Interstate 40 in North Carolina

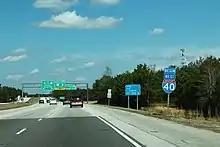
Eastern terminus of I-40 at US 117 and NC 132 looking westbound

I-40 merges with I-85 east of Greensboro. I-40 and I-85 have a concurrency through Guilford, Alamance, and Orange counties. The concurrency section uses I-85 exit numbers instead of I-40 exit numbers. The section goes south of Elon, Burlington, Graham, and Mebane, passing through generally suburban development. I-40 breaks ways from I-85 at exit 163, south of Hillsborough, where I-85 continues east.